Coccydynia

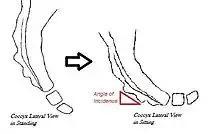
Sagittal view of coccyx in standing and sitting position

One way of classifying coccydynia is whether the onset was traumatic versus non-traumatic. In many cases the exact cause is unknown and is referred to as idiopathic coccydynia.